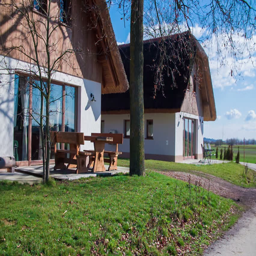
there are many beautiful holiday homes in the countryside .